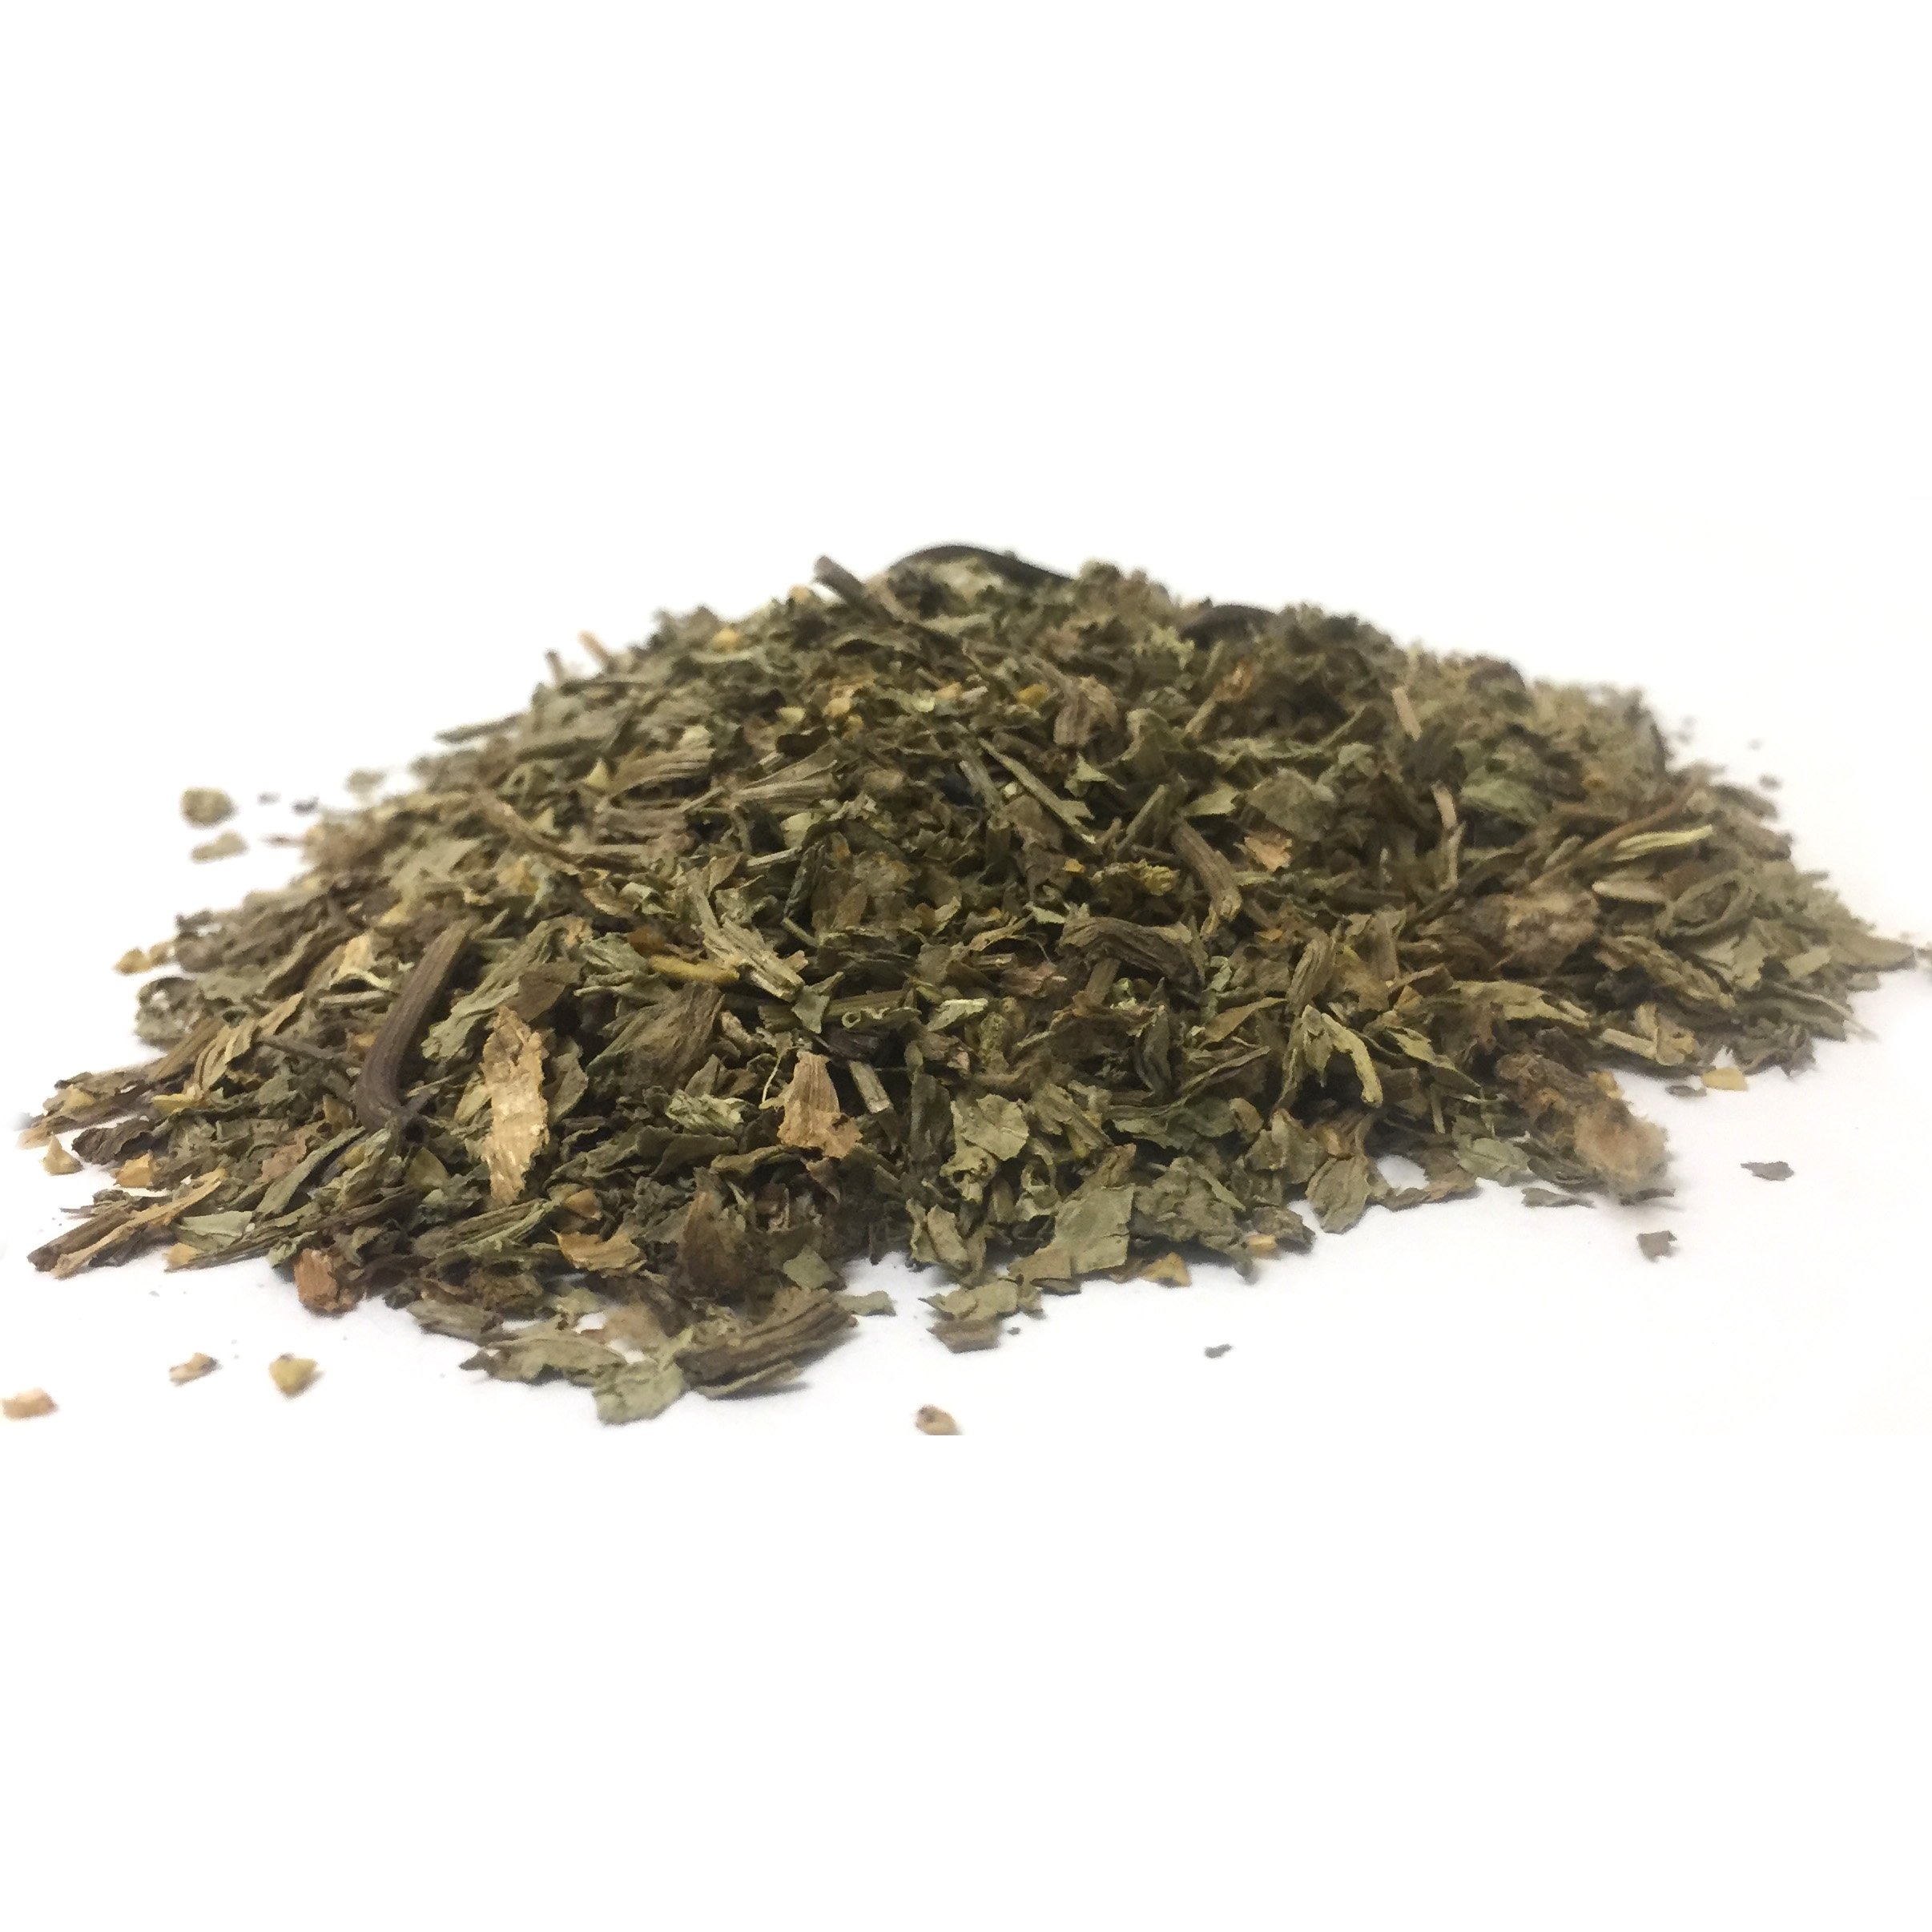
Item Name: Best Botanicals Plantain Leaf Cut 4 oz. (Organic)
Product Description: Specializing in Organic and Wildcrafted herbs, we pride ourselves on getting you the freshest plant products that are responsibly curated with both your wellness and preservation of the earth in mind. As the demand for cut organic products has risen, we are leading the way in gathering all-natural herbs needed for nutrition and health. Plantain leaf is an astringent, demulcent, diuretic, expectorant and hemostatic. When looking for a yeast infection treatment, many consider a natural approach. Leaves of the fresh plant makes an excellent poultice for insect bites. Chew to make a bolus and place on bite. To create a healthy tea, steep 1 teaspoon of fresh or dried leaves in 1/2 cup water. Take 1-1 1/2 cups a day, mouthful at a time. Herbal remedies can be harvested in many ways, from Commercial to Organic and Wildcrafted. Have comfort knowing that Best Botanicals, a family-owned business, is committed to sourcing the highest-quality ingredients so you always know what you are adding to your body and life.
Value: 4.0
Unit: Ounce

Price: 11